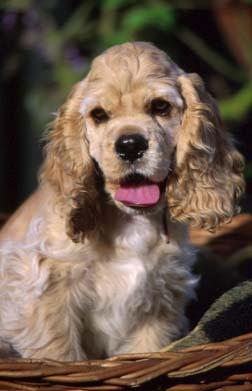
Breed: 286-n000111-cocker_spaniel